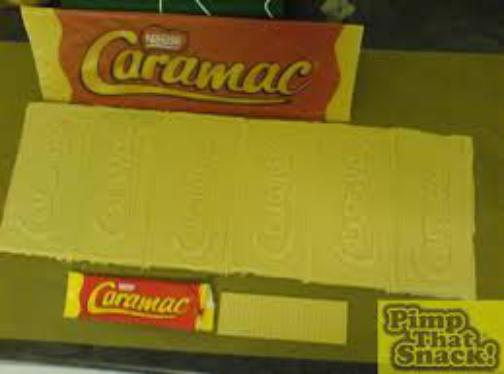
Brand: Caramac
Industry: Food